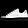
Label: Sneaker